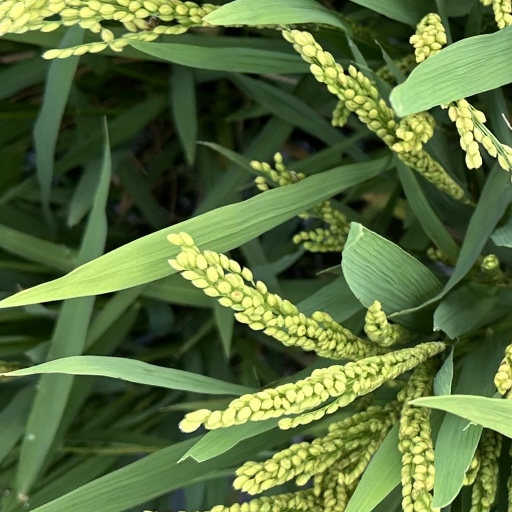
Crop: rice